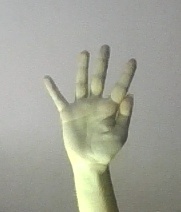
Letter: sheen